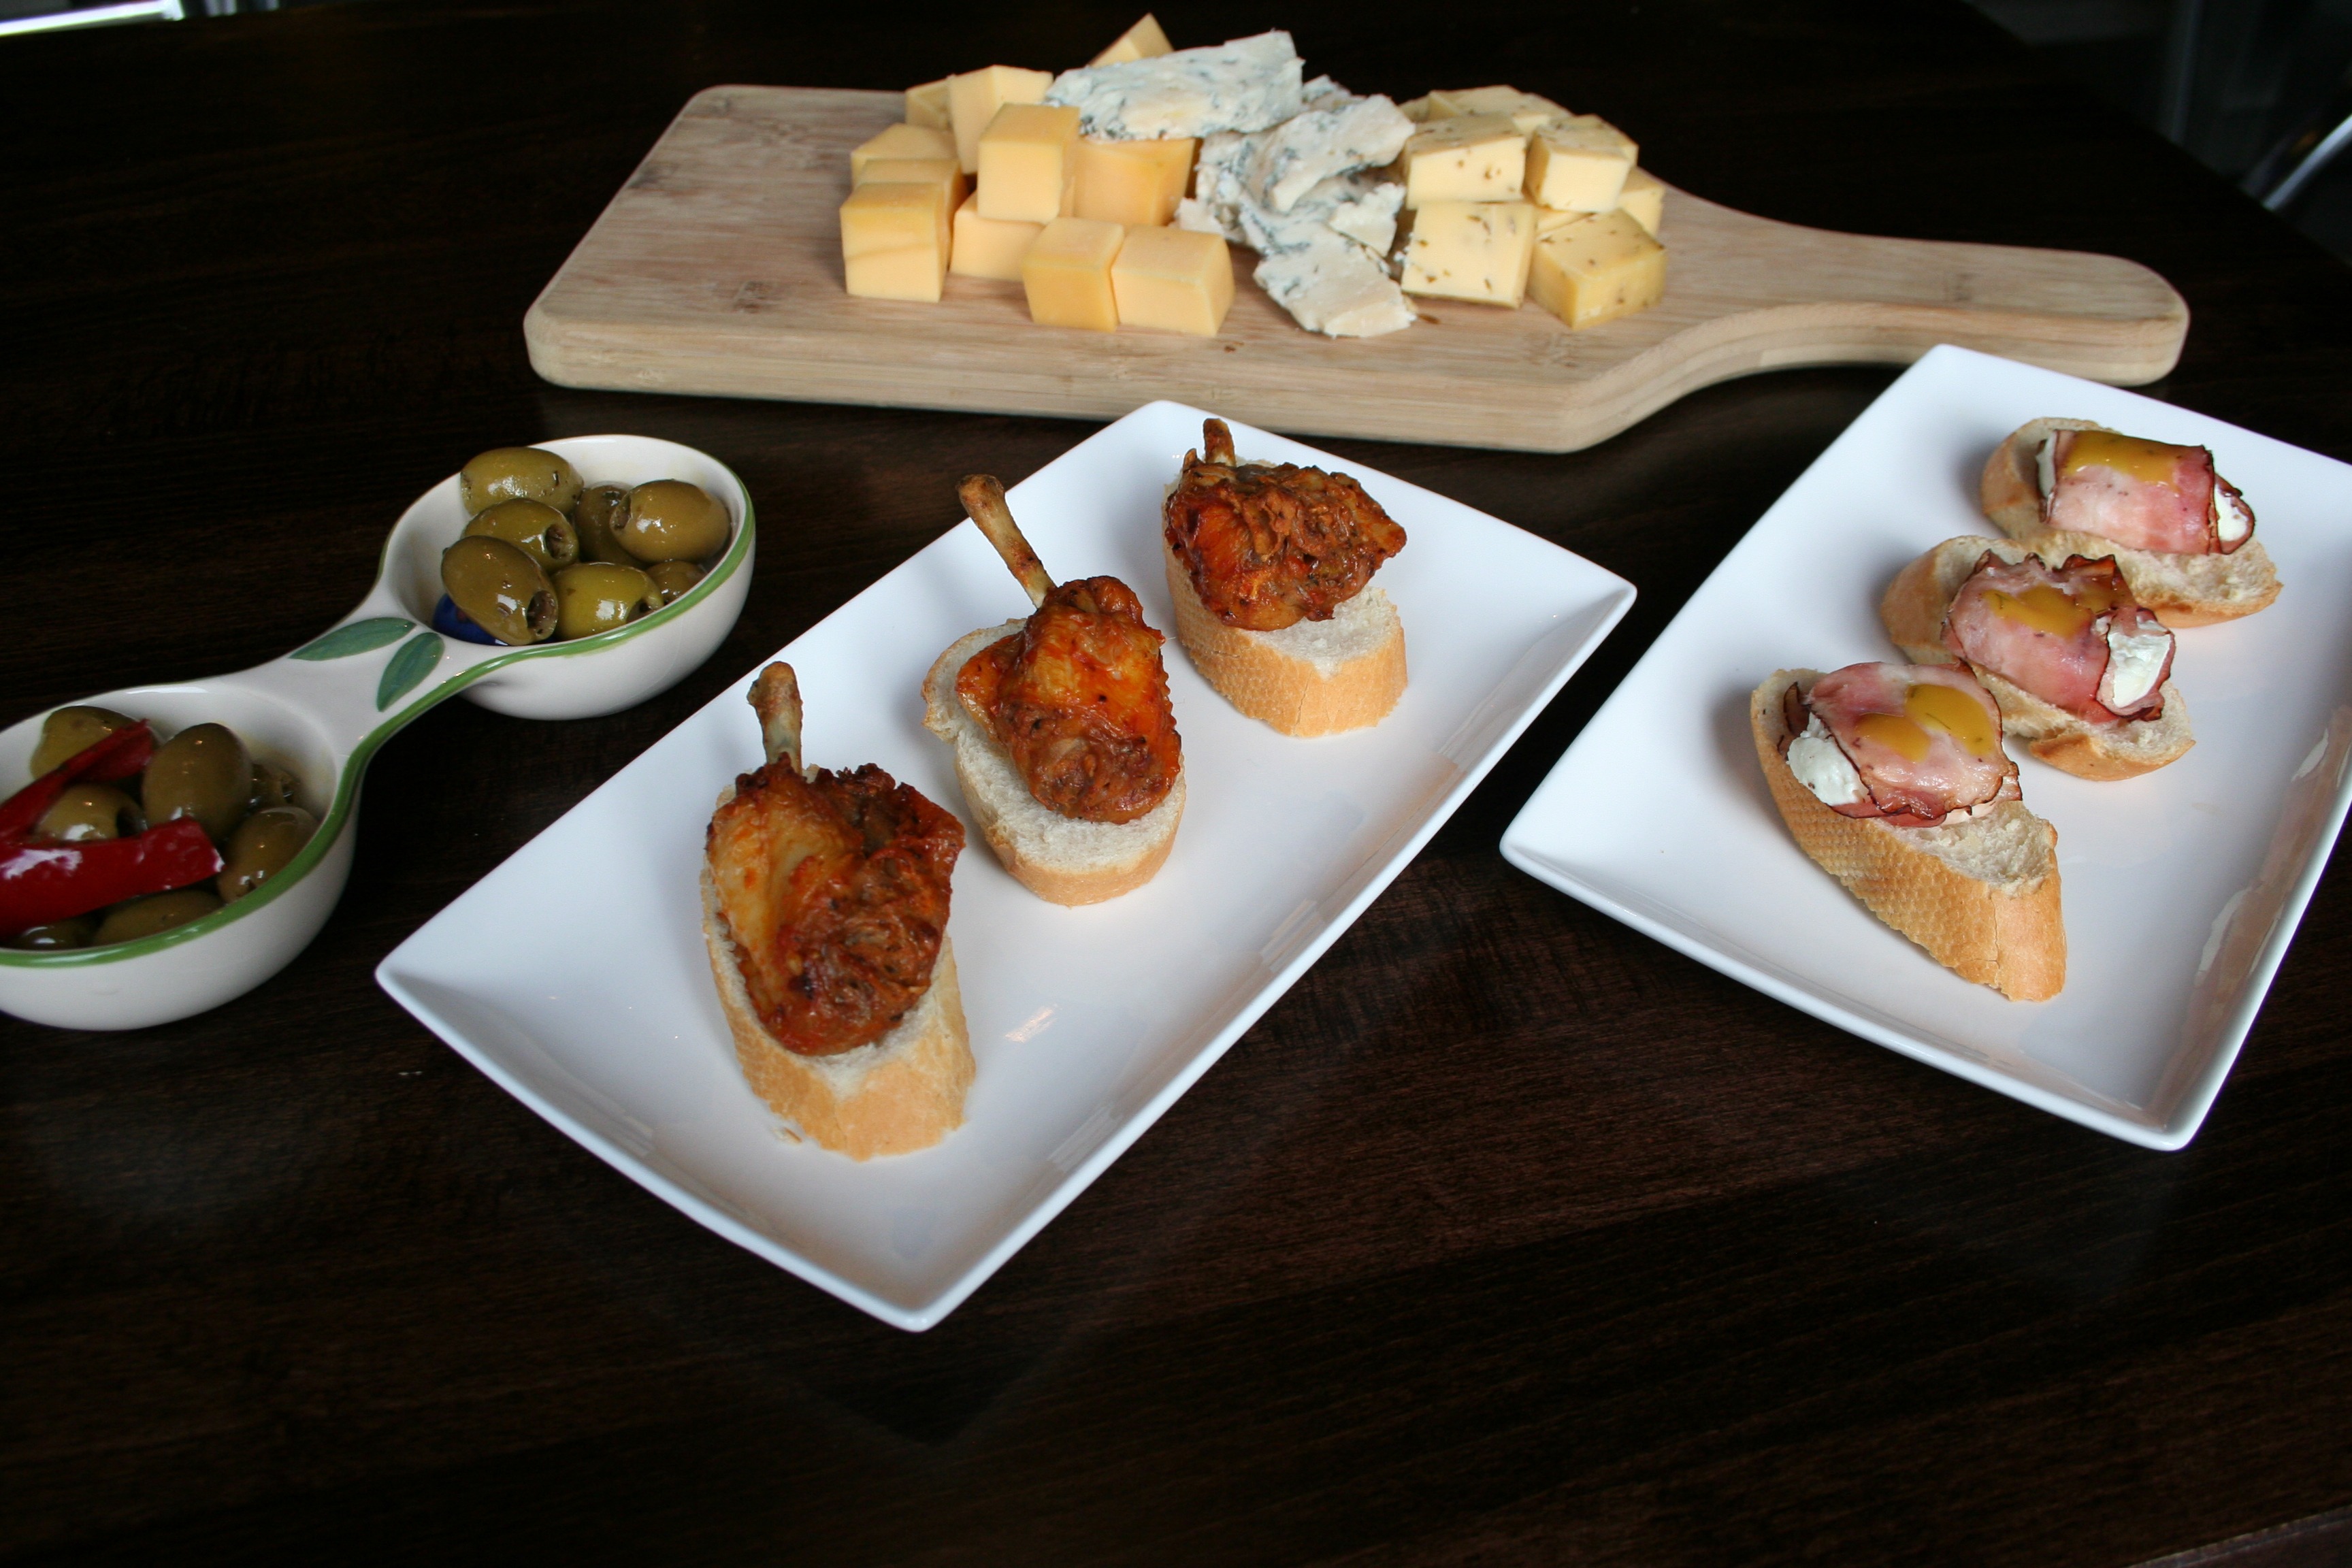
restaurant, dish, meal, food, breakfast, lunch, cuisine, asian food, tapas, various, brunch, sense, hors d oeuvre, cheese platter